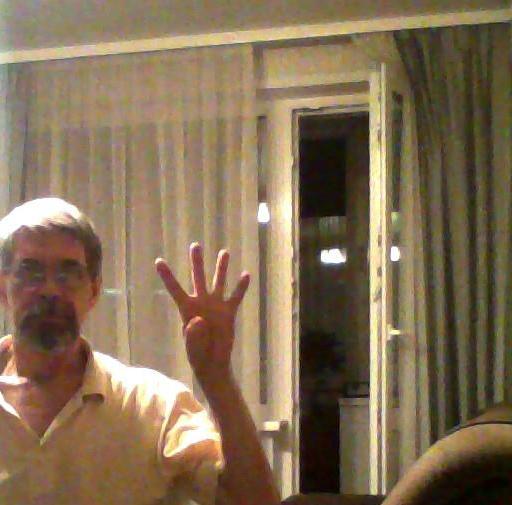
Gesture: four